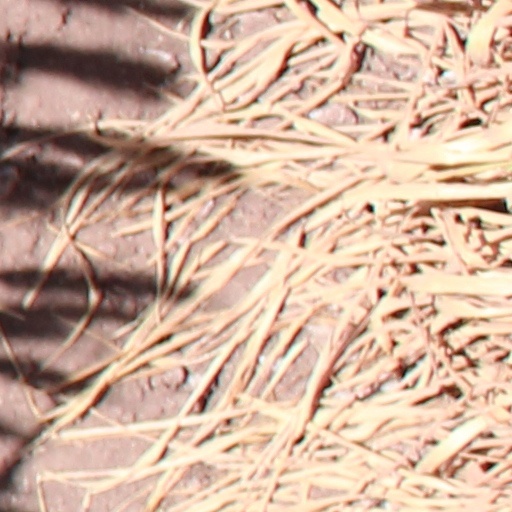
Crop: wheat